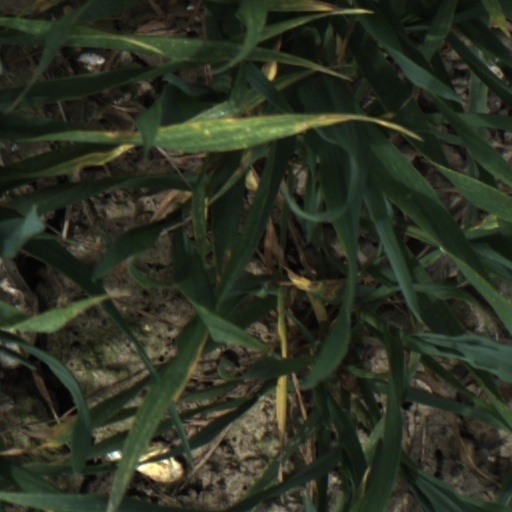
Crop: wheat